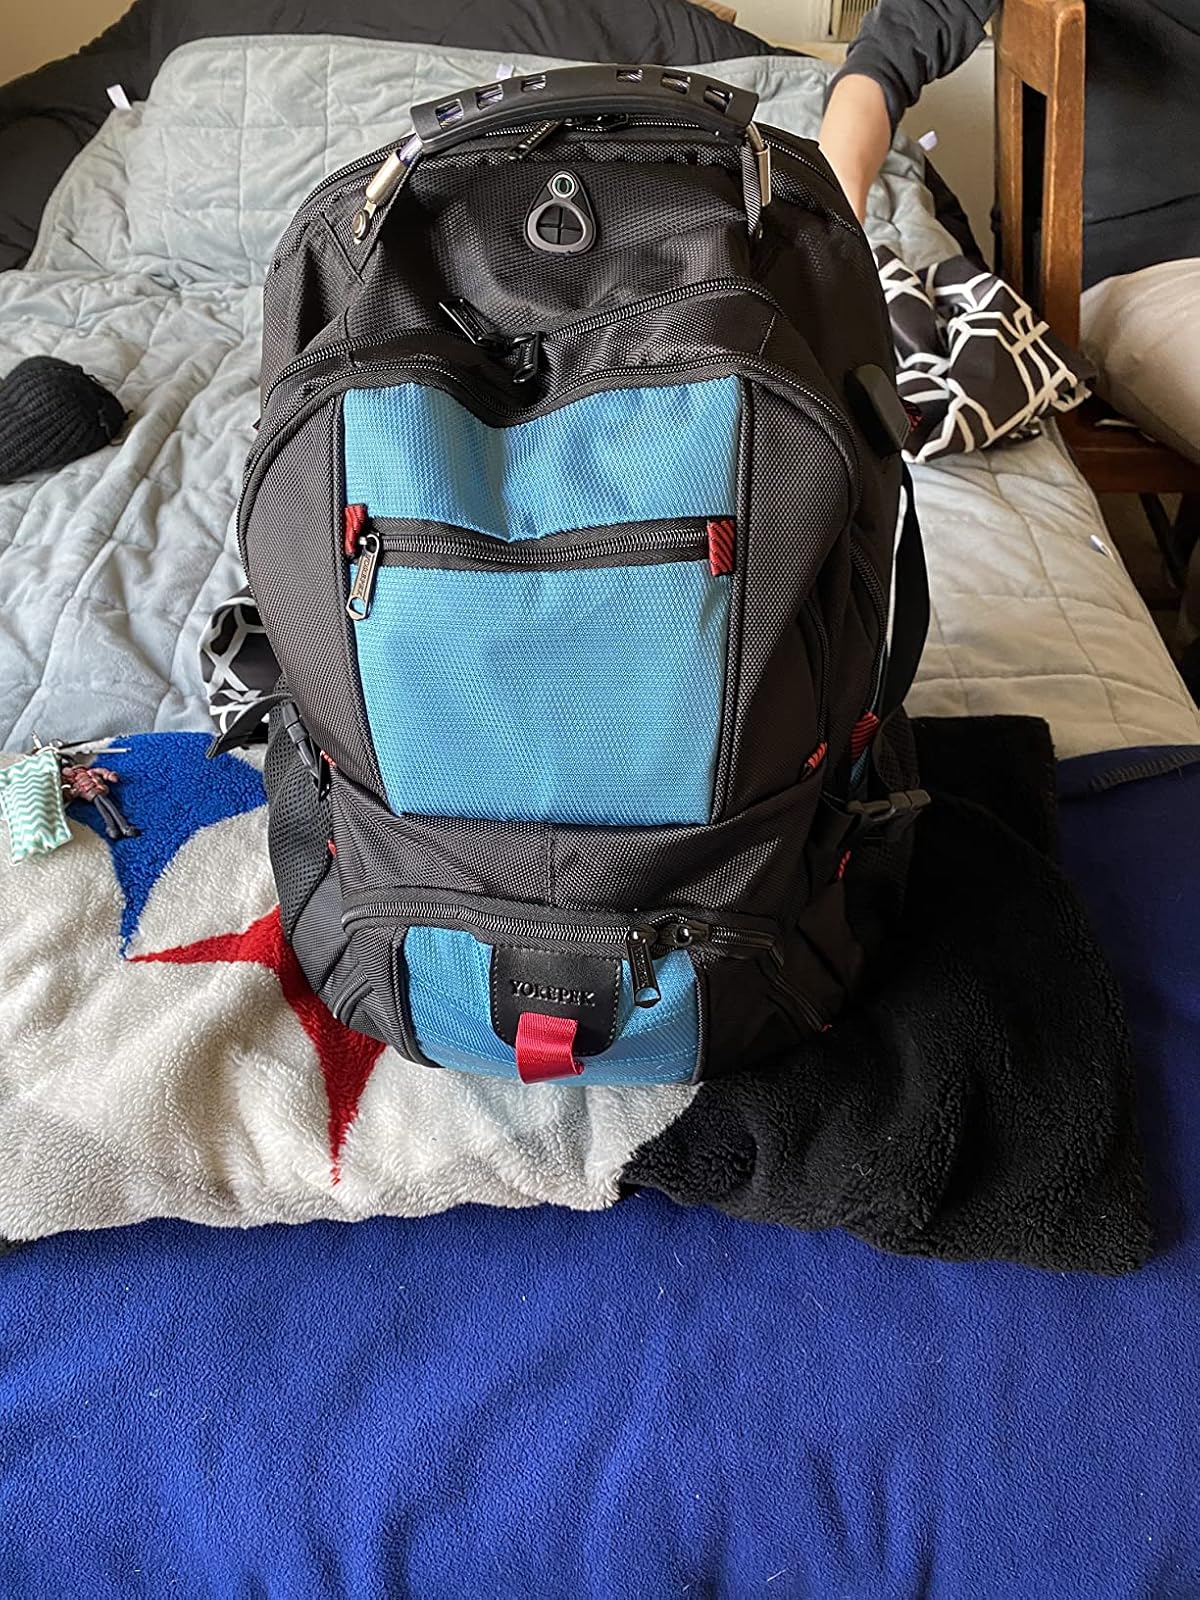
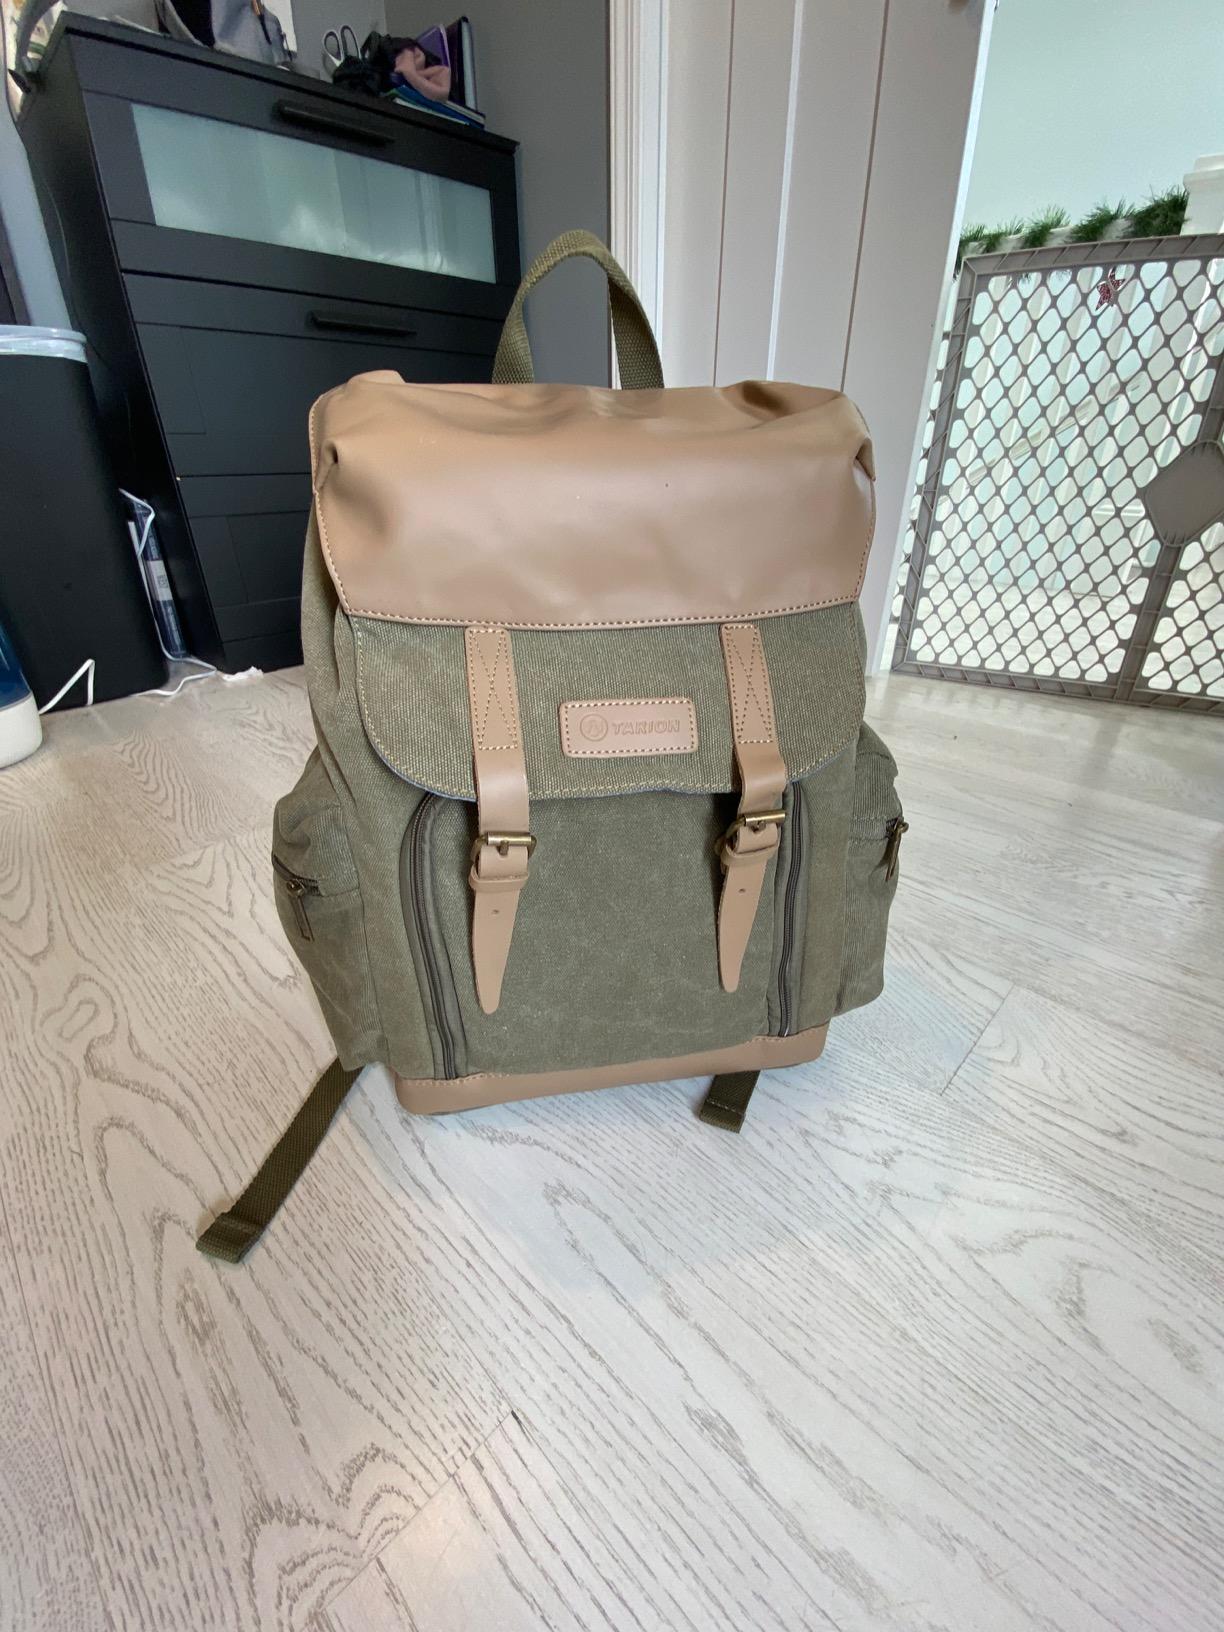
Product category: bag
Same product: no